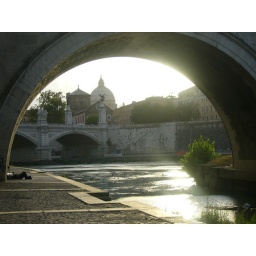
St. Peter's in the background and a homeless man sleeping under the bridge